G. Dewey and Elma Arndt House

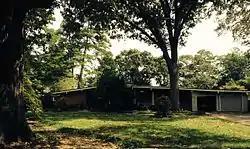
Arndt House, September 2014

G. Dewey and Elma Arndt House is a historic home located at Raleigh, North Carolina. The house was built in 1960–1961, and is a Modernist style dwelling with a post, beam and deck structural system. It features a wide, asymmetrical front-gable roof, and is set into the side of a slope. The garage was converted to living space in 1988. A two-car garage and shop were erected in place of the original carport in 2000.